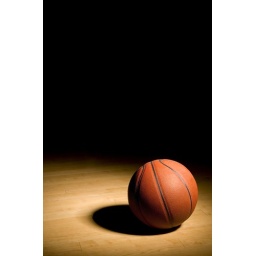
baskteball resting on the hardwood floor in the spotlight with black copy space above